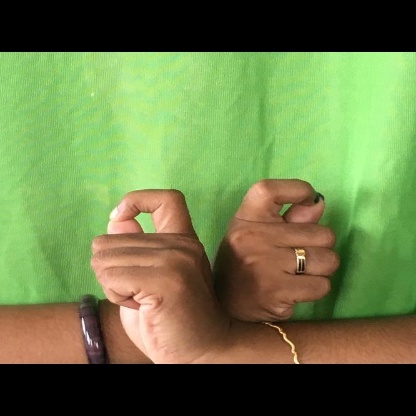
Mudra: Berunda